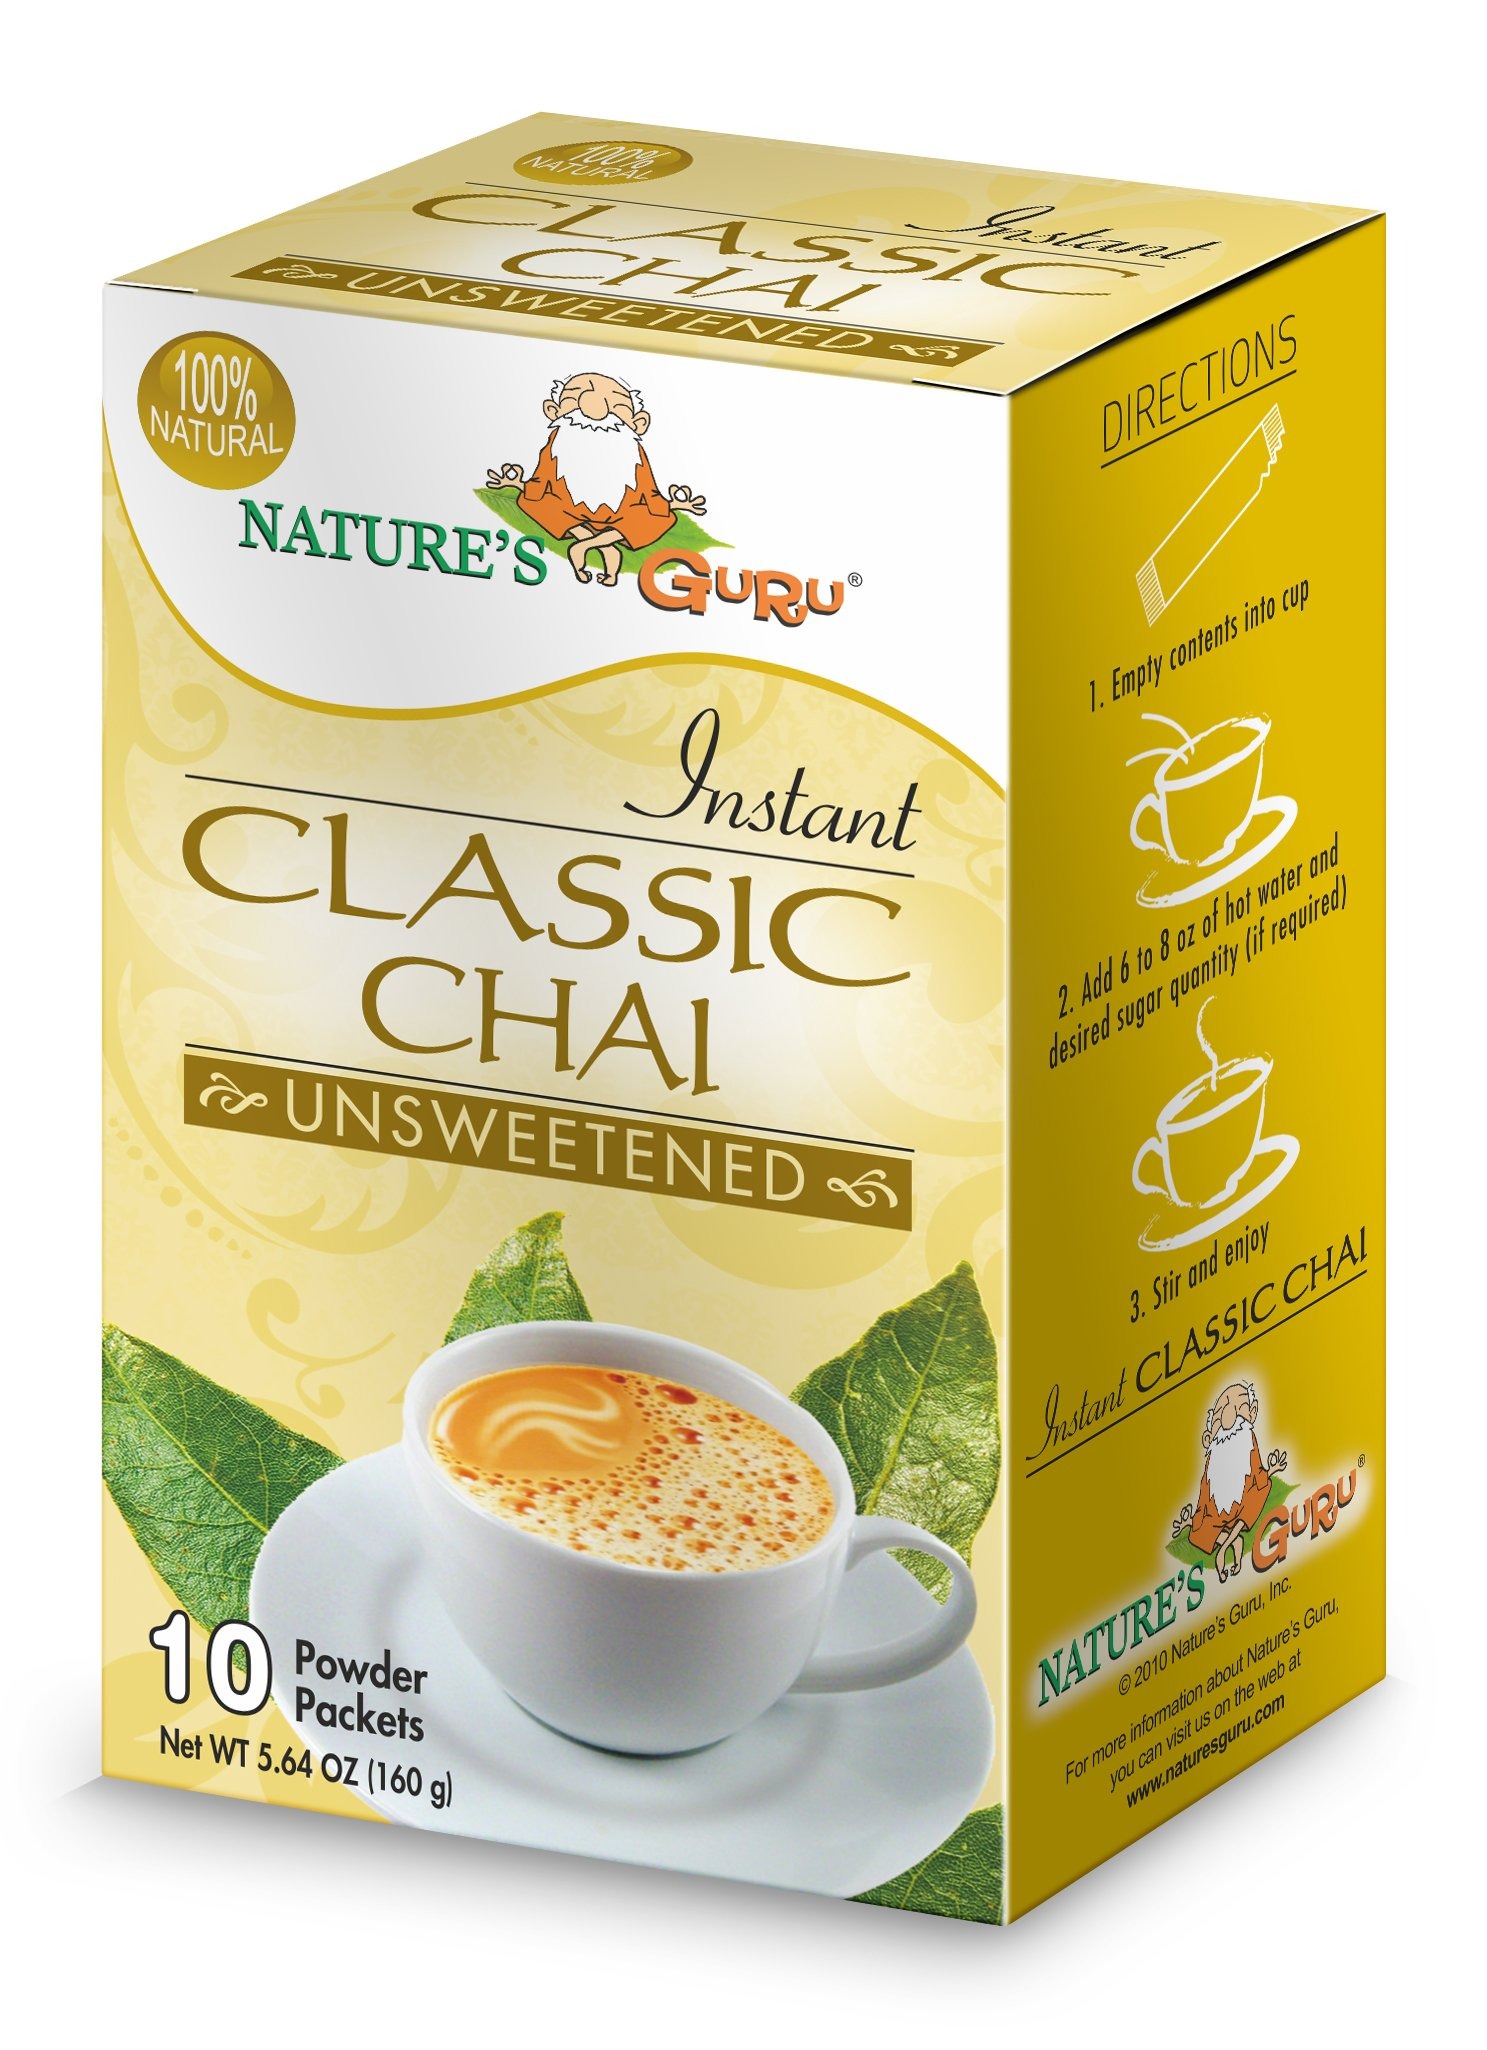
Item Name: Nature's Guru Instant Classic Chai Tea Drink Mix Unsweetened 10 Count Single Serve On-the-Go Drink Packets
Bullet Point 1: CLASSIC CHAI: You'll love this sugar-free authentic, Classic flavor Indian Chai! No need to steep or brew, just add hot water & enjoy a heartwarming cup of gourmet Chai. Naturally Non-GMO & Gluten free.
Bullet Point 2: INSTANT CHAI: Whether you like sweetened or unsweetened chai, enjoy our Vanilla Chai, or crave something spicy or herbal, like Masala, Saffron, Ginger, Cardamom or Lemongrass—we have the chai for you!
Bullet Point 3: INSTANT GRATIFICATION: With Nature's Guru Instant Chai Mix, organic whole leaf teas, Madras Coffee, & Tender Coconut Water powders, you're just moments away from a tasty, natural beverage, anytime.
Bullet Point 4: TASTY & CONVENIENT: Our hot drink & latte mixes, Chai, tea bags, & coconut water powders can be mixed anywhere, anytime by adding hot or cold water. Individual packages are easy to enjoy on the go!
Bullet Point 5: NATURE'S GURU: We are passionate about creating health & wellness foods & drinks with on-the-go, easy to stash in your bag convenience. Try our instant chai, whole leaf tea, coconut water powder, & more!
Product Description: Unlock the treasures of India with our gourmet chai drink mix. Simply add hot water to individual serving for a taste of premium hand picked tea.
Value: 5.64
Unit: Ounce

Price: 15.87